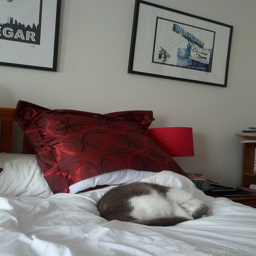
The grey and white cat lies on a bed near the pillow.
A cay laying on top of a bed next to a red pillow.
A cat curled up in a ball on a bed.
Gray and white cat on the white sheets
A cat is sleeping on a bed which is covered with large pillows.